Álvaro Alcalá Galiano y Vildósola

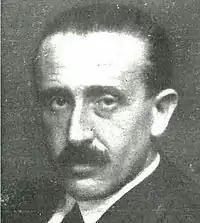
Álvaro Alcalá Galiano y Vildósola (c.1927)

Álvaro Alcalá Galiano y Vildósola, conde del Real Aprecio (21 May 1873, Bilbao - 27 November 1936, Madrid) was a Spanish painter and decorative artist.